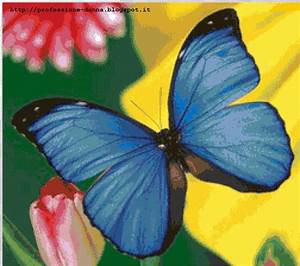
Label: butterfly